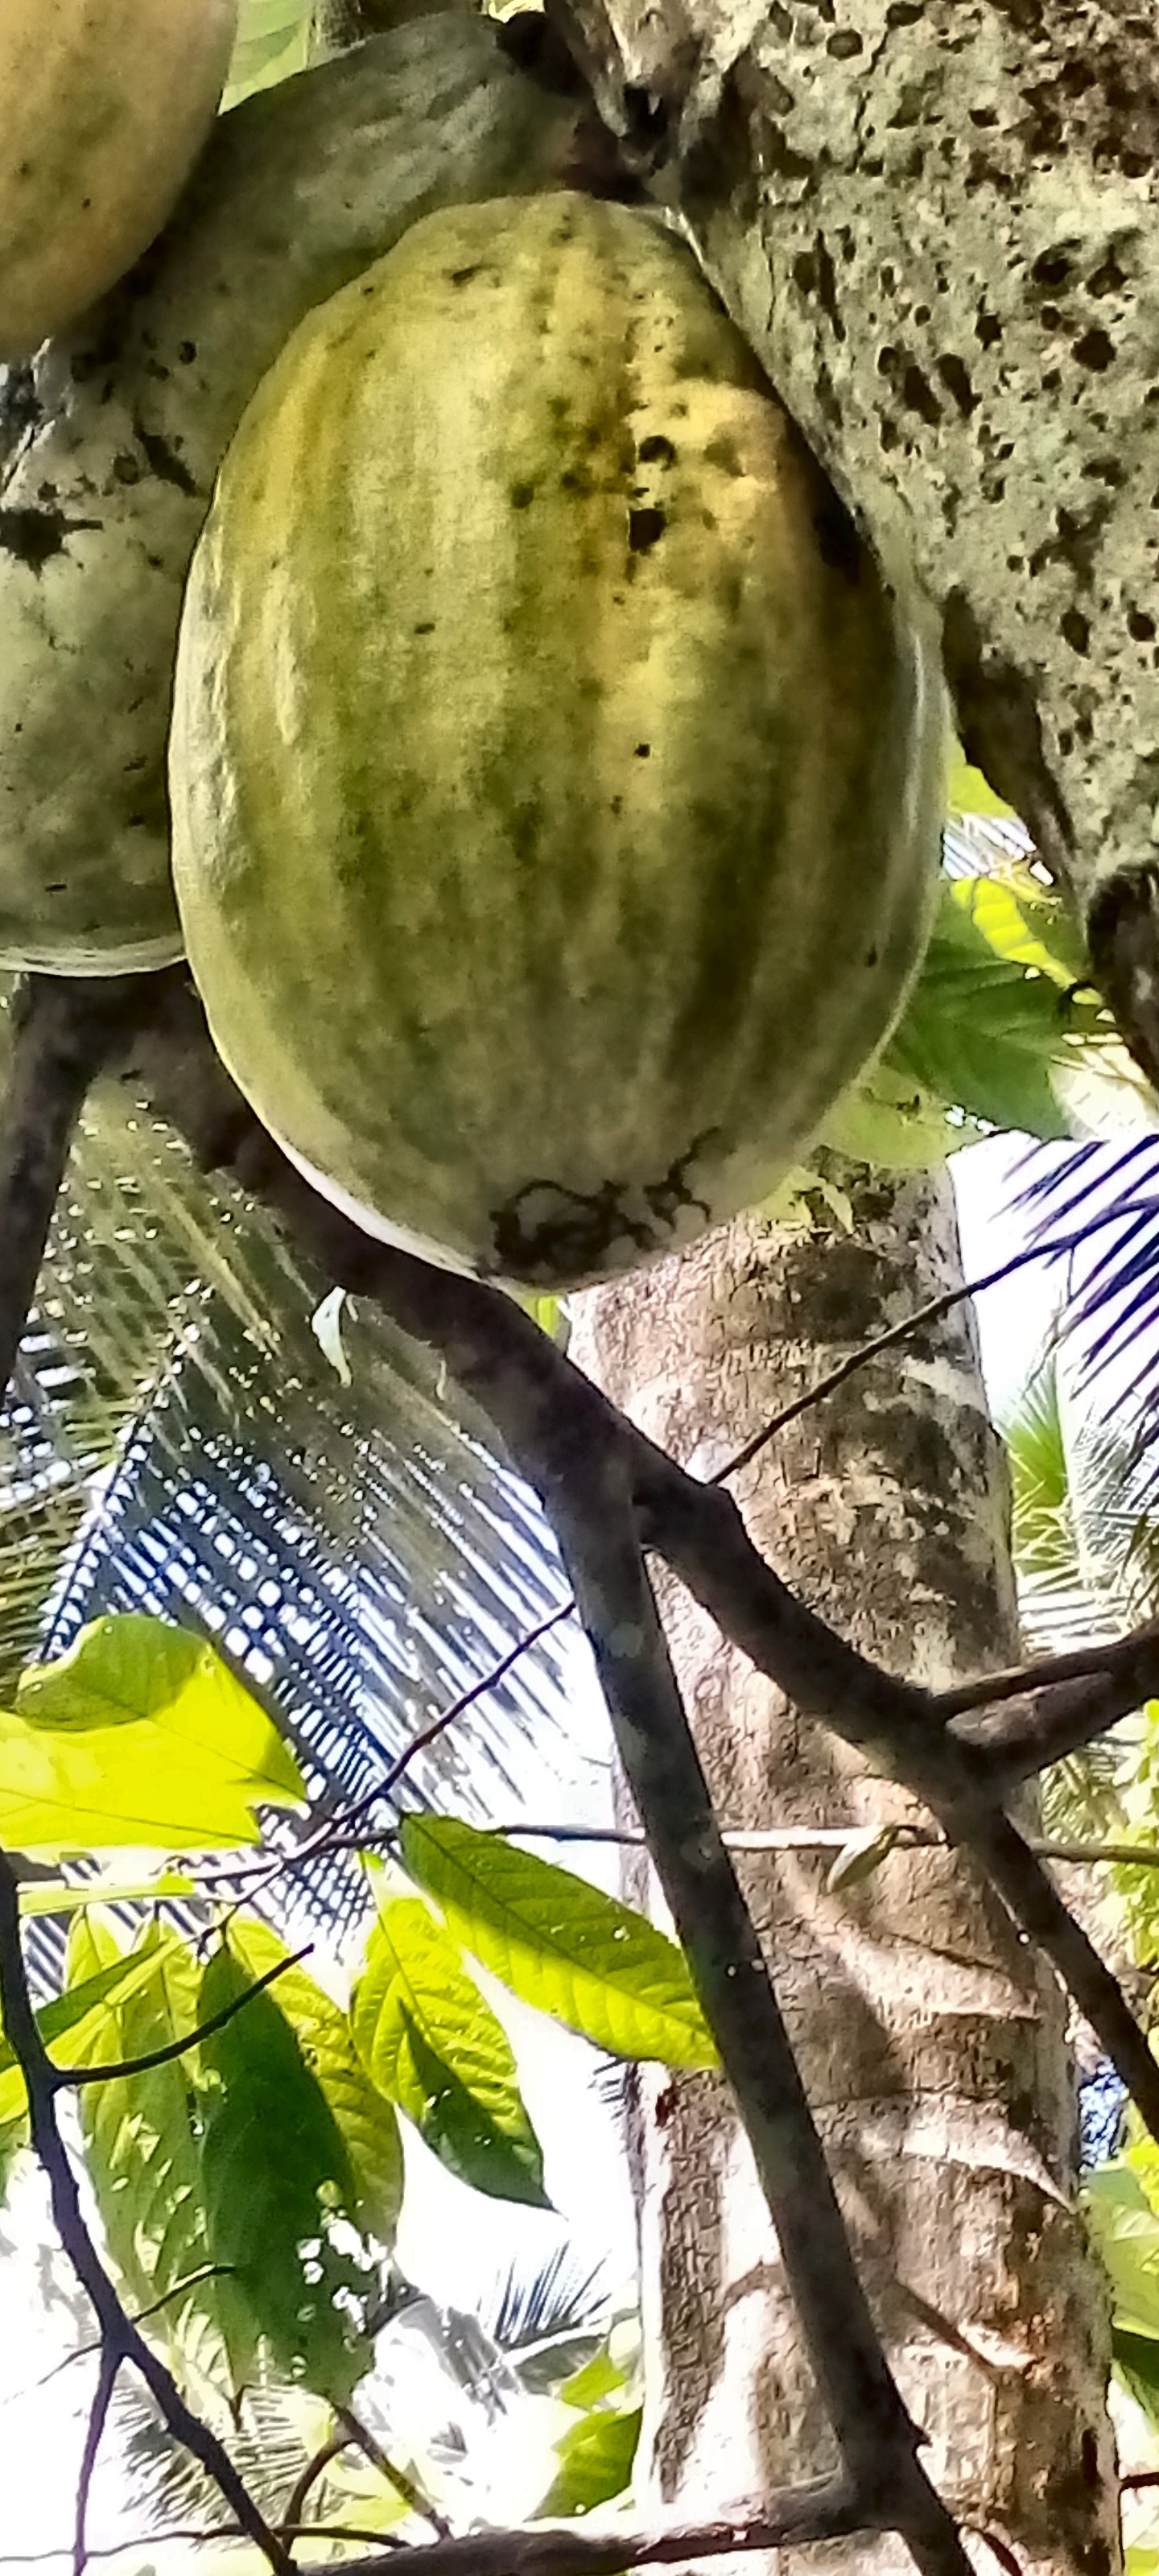
Maturity: mature
Variety: Amelonado